University of Birmingham

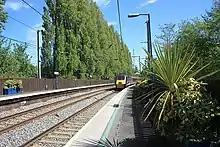
University railway station

The university underwent a major expansion in the 1960s due to the production of a masterplan by Casson, Conder and Partners. The first of the major buildings to be constructed to a design by the firm was the Refectory and Staff House which was built in 1961 and 1962. The two buildings are connected by a bridge. The next major buildings to be constructed were the Wyddrington and Lake Halls and the Faculty of Commerce and Social Science, all completed in 1965.